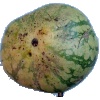
Label: watermelon